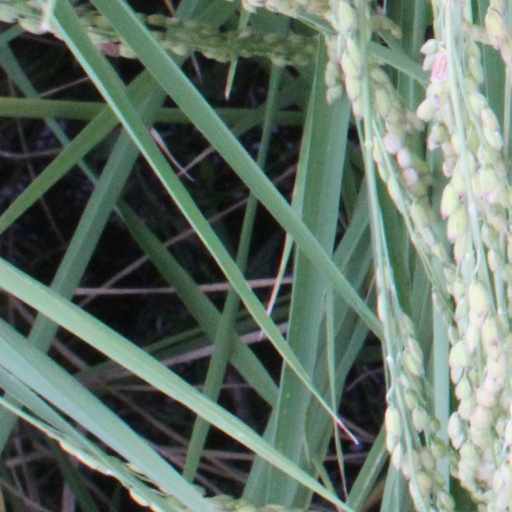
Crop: rice